Michael Crouch (businessman)

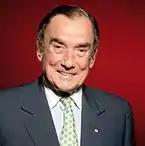

Michael Jenkins Crouch (27 May 1933 – 9 February 2018) was Chairman of Australian private company Midgeon Holdings Pty Ltd. Midgeon acted as a holding vehicle for his long-term investments which include interests in Australian manufacturing, beef production, meat processing and property. Until December 2013 he was also Executive Chairman of Zip Industries, a manufacturing company he founded following his acquisition in 1962 of Zip Heaters.